Dorothy Macardle

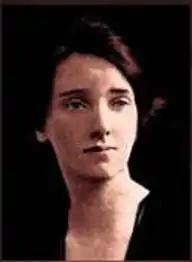
Portrait of Macardle

Dorothy Macardle (7 March 1889 in Dundalk – 23 December 1958 in Drogheda) was an Irish writer, novelist, playwright, journalist and non-academic historian. Associated throughout her life with Irish republicanism, she was a founding member of Fianna Fáil in 1926 and was considered to be closely aligned with Éamon de Valera until her death, although she was vocal critic of how women were represented in the 1937 constitution created by Fianna Fáil. She was also unable to respect de Valera's attitudes adopted during World War 2. Her book, "The Irish Republic", is one of the more frequently cited narrative accounts of the Irish War of Independence and its aftermath, particularly for its exposition of the anti-treaty viewpoint.